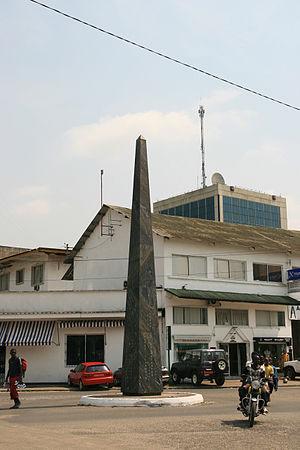
doual'art est un centre d'art contemporain, créé sous forme d’association à but non lucratif en 1991 à Douala par Marilyn Douala Bell et Didier Schaub. Il œuvre au développement et à la mise en valeur de la ville, en menant à la fois une action artistique et des actions d'aménagement urbain.
Faouzi Laatiris, né à Imilchil en 1958, est un plasticien qui vit et travaille entre Tétouan et Martil, au Maroc.
Sud Obelisk est une œuvre d'art public à Douala, au Cameroun, créée par Faouzi Laatiris. Elle se présente sous d'un obélisque gravé.